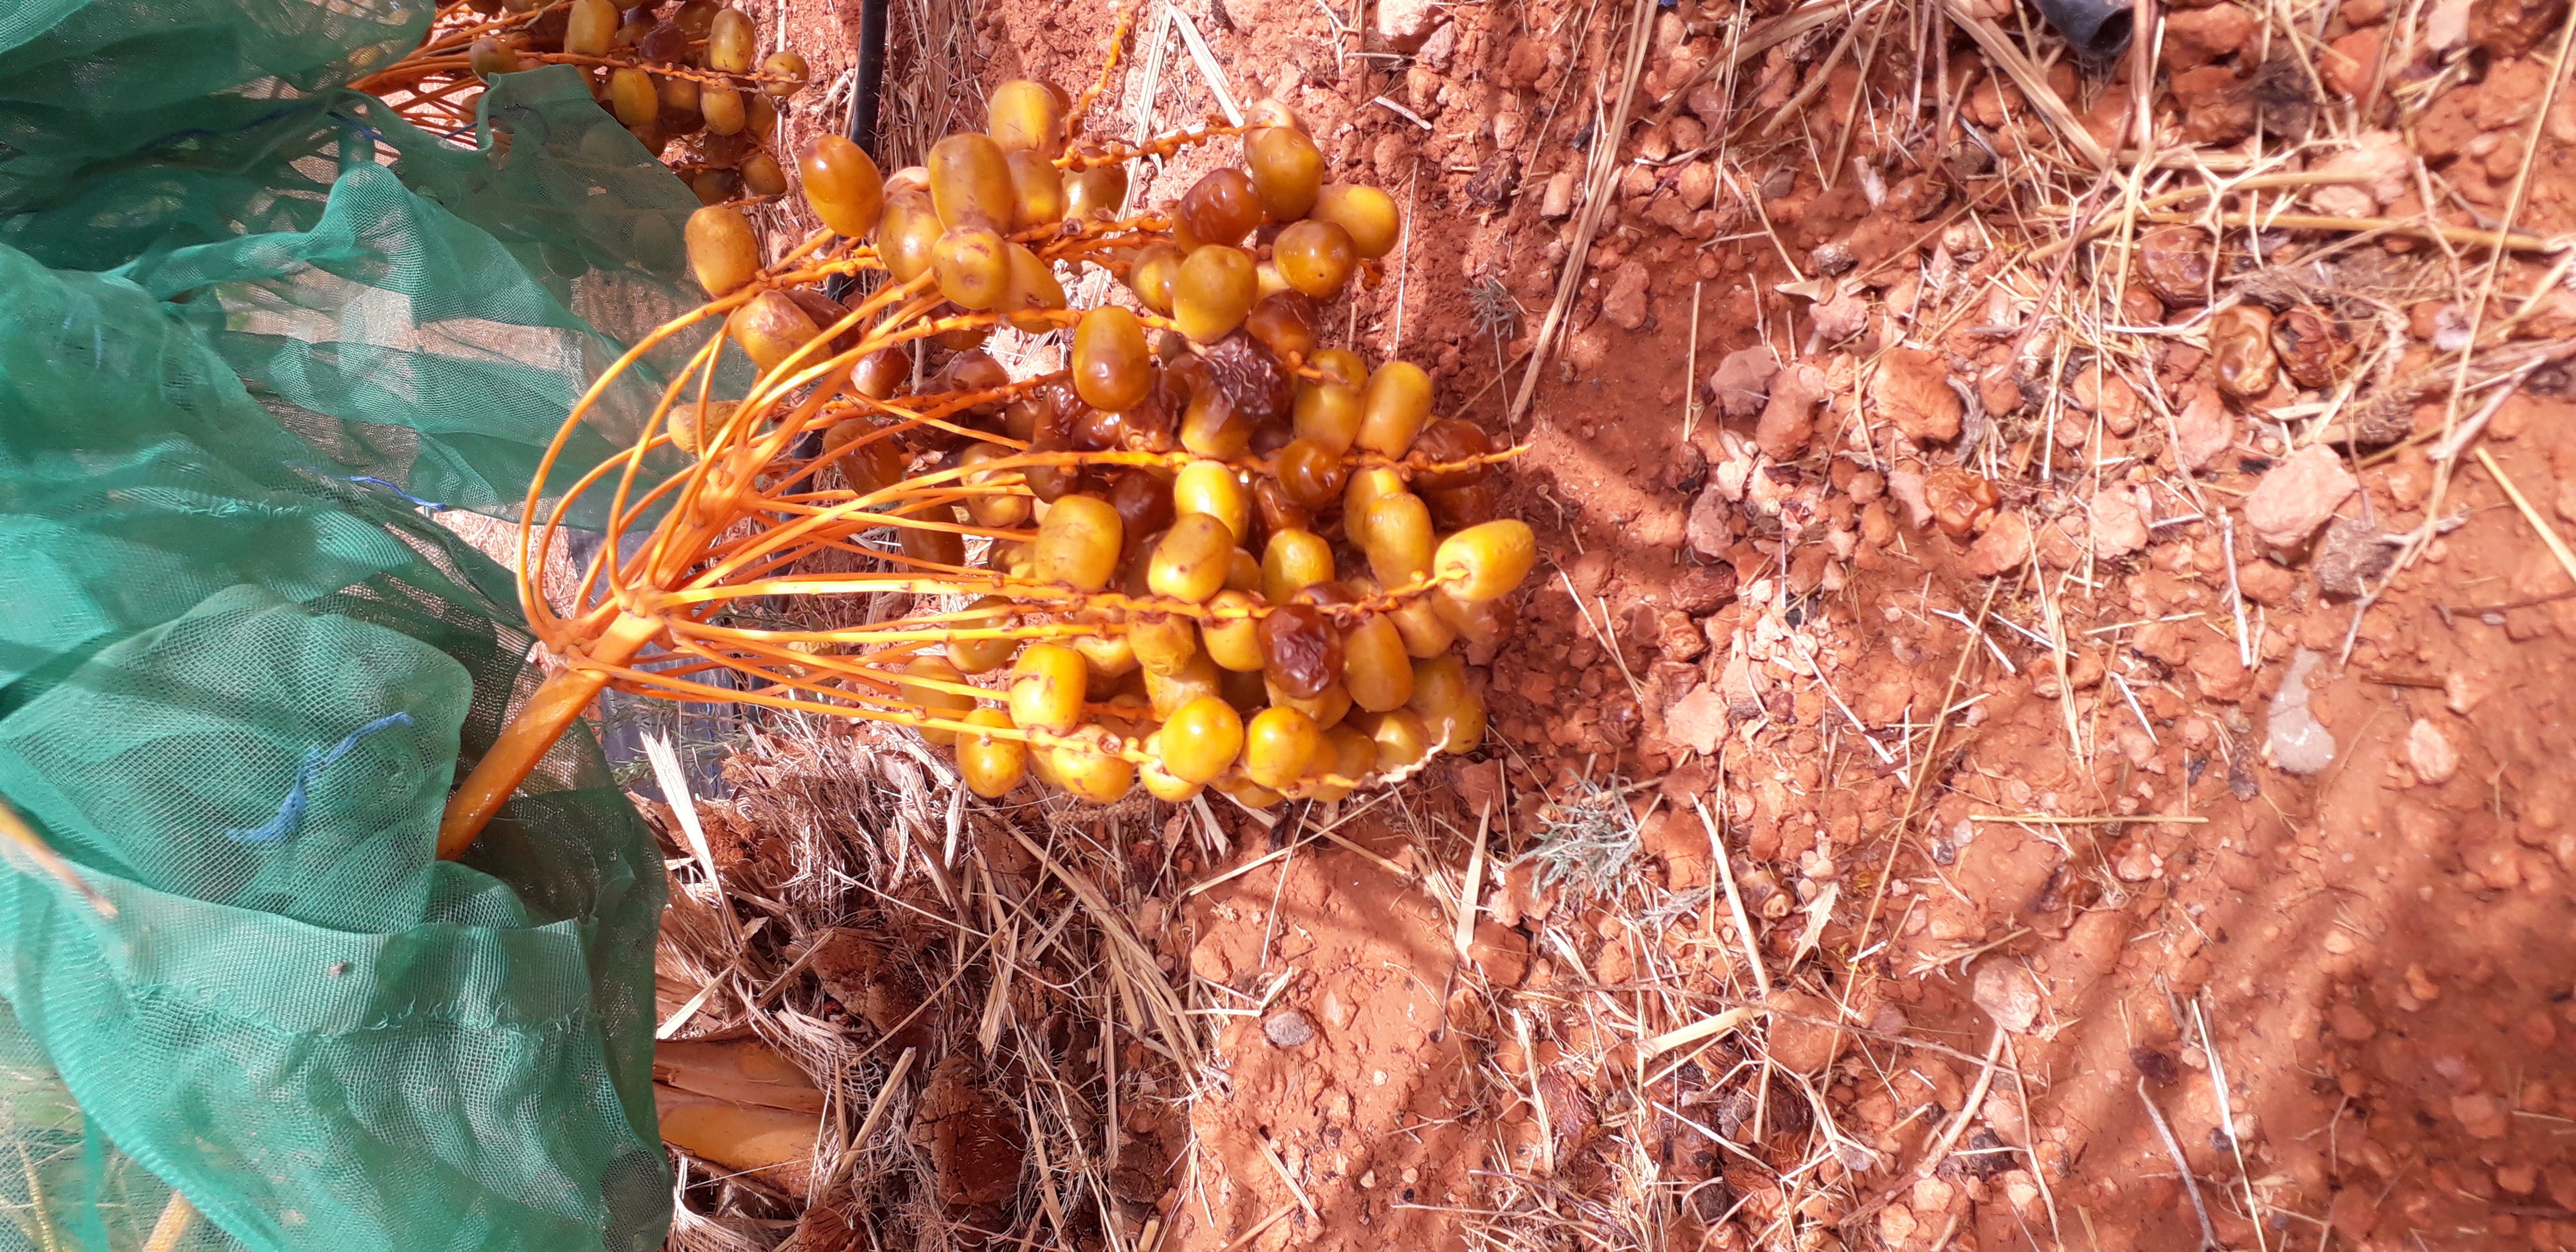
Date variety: Boufagous